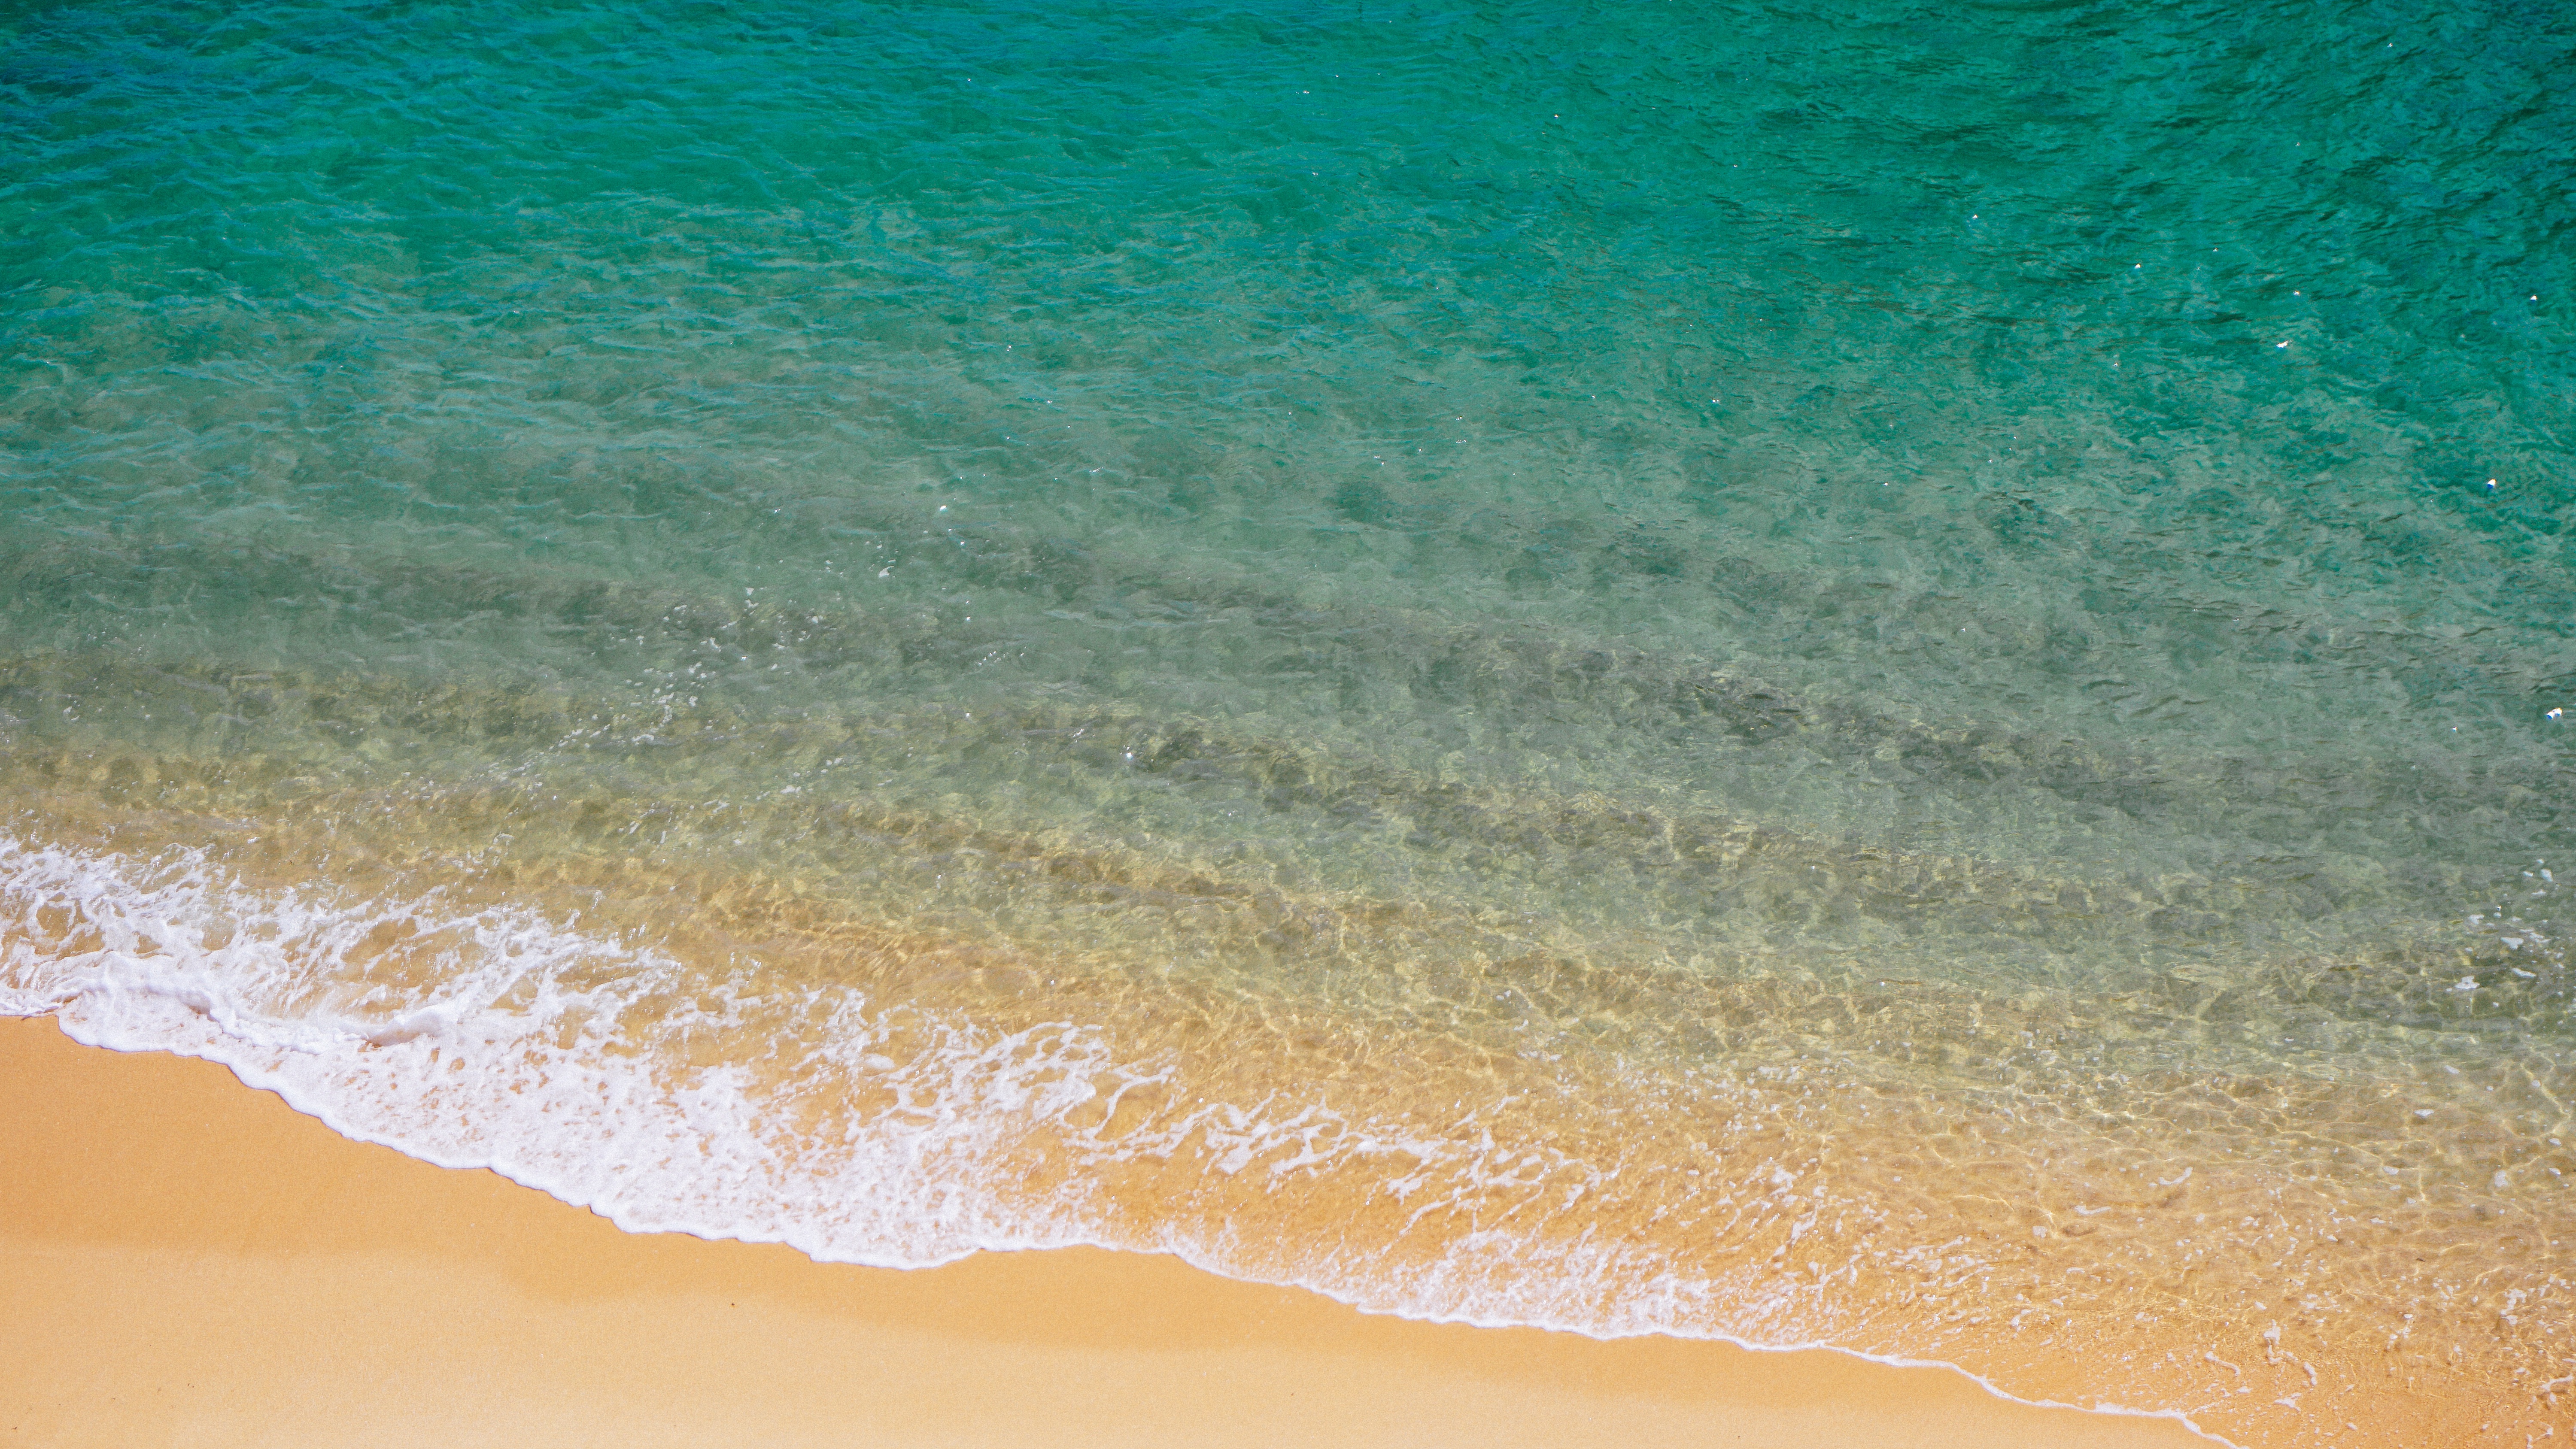
beach, sea, water, nature, sand, ocean, sunlight, texture, wave, underwater, seascape, blue, seashore, hd wallpaper, wind wave